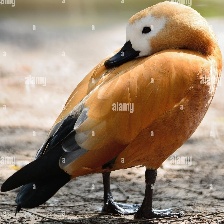
Species: RUDDY SHELDUCK
Scientific name: TADORNA FERRUGINEA
ImageNet parent category: drake